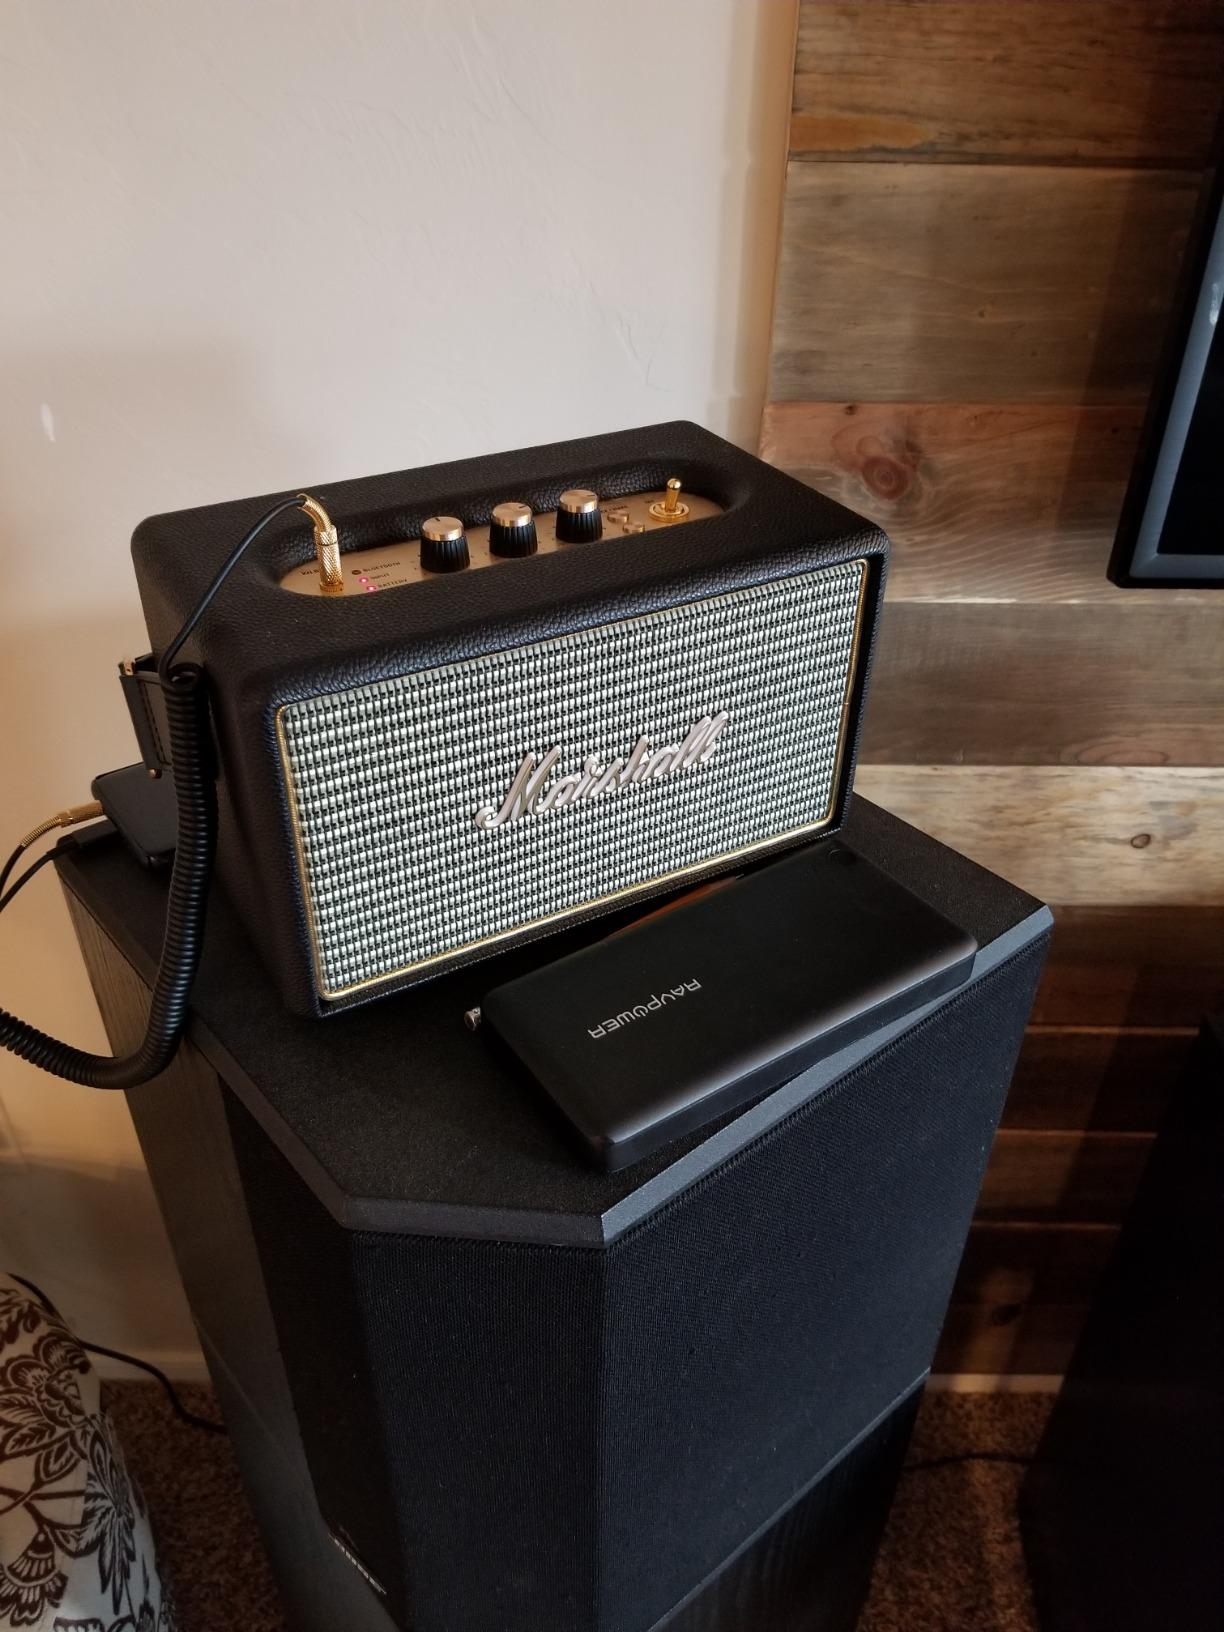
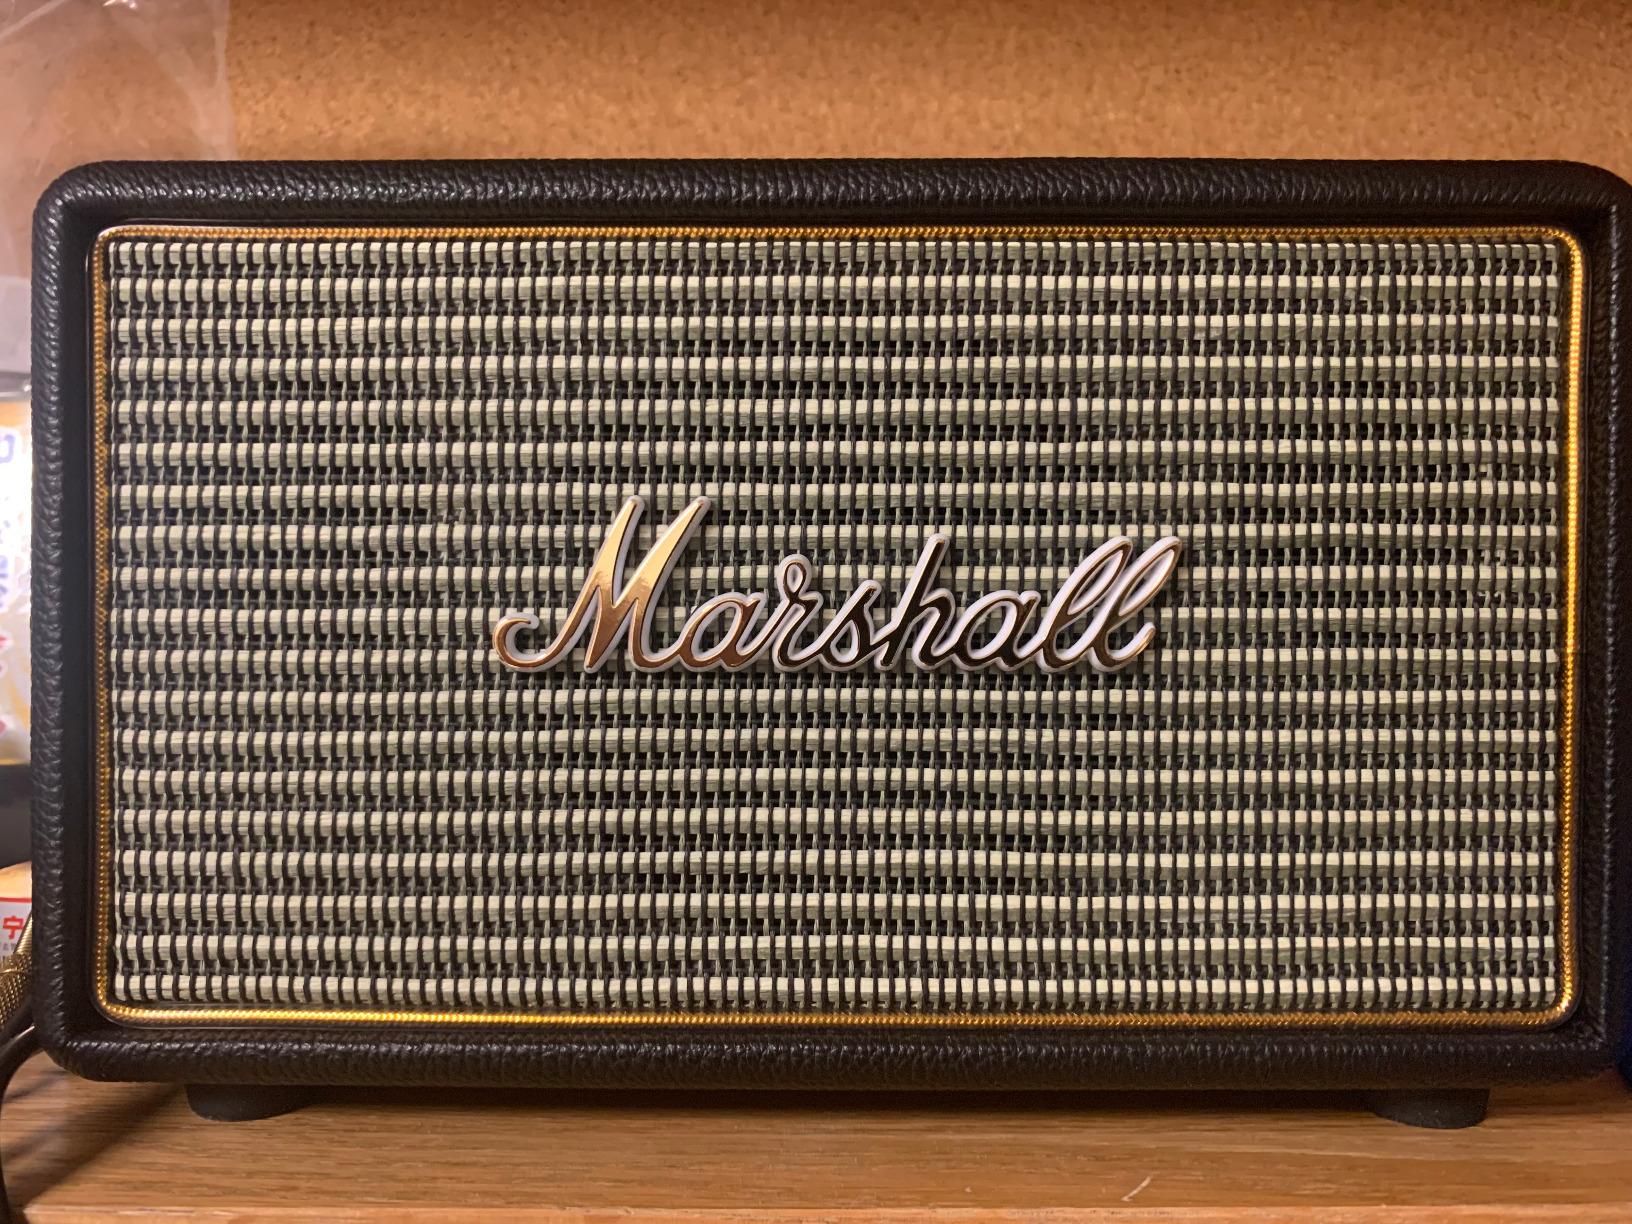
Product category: speaker
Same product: yes